Sringeri Sharadamba Temple

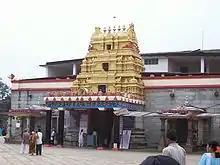
Entrance of Sharadamba Temple

Sri Sharadamba Temple (ಶೃಂಗೇರಿ ಶಾರದಾಂಬೆ) is a temple dedicated to the Hindu goddess Sharadamba in the town of Sringeri in Karnataka, India, on the Tunga river.